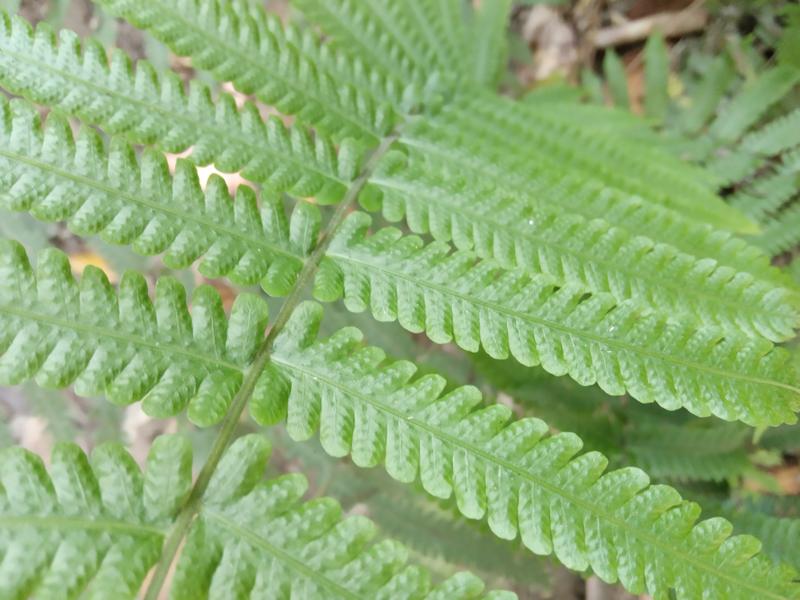
Weed species: Pteris vittata